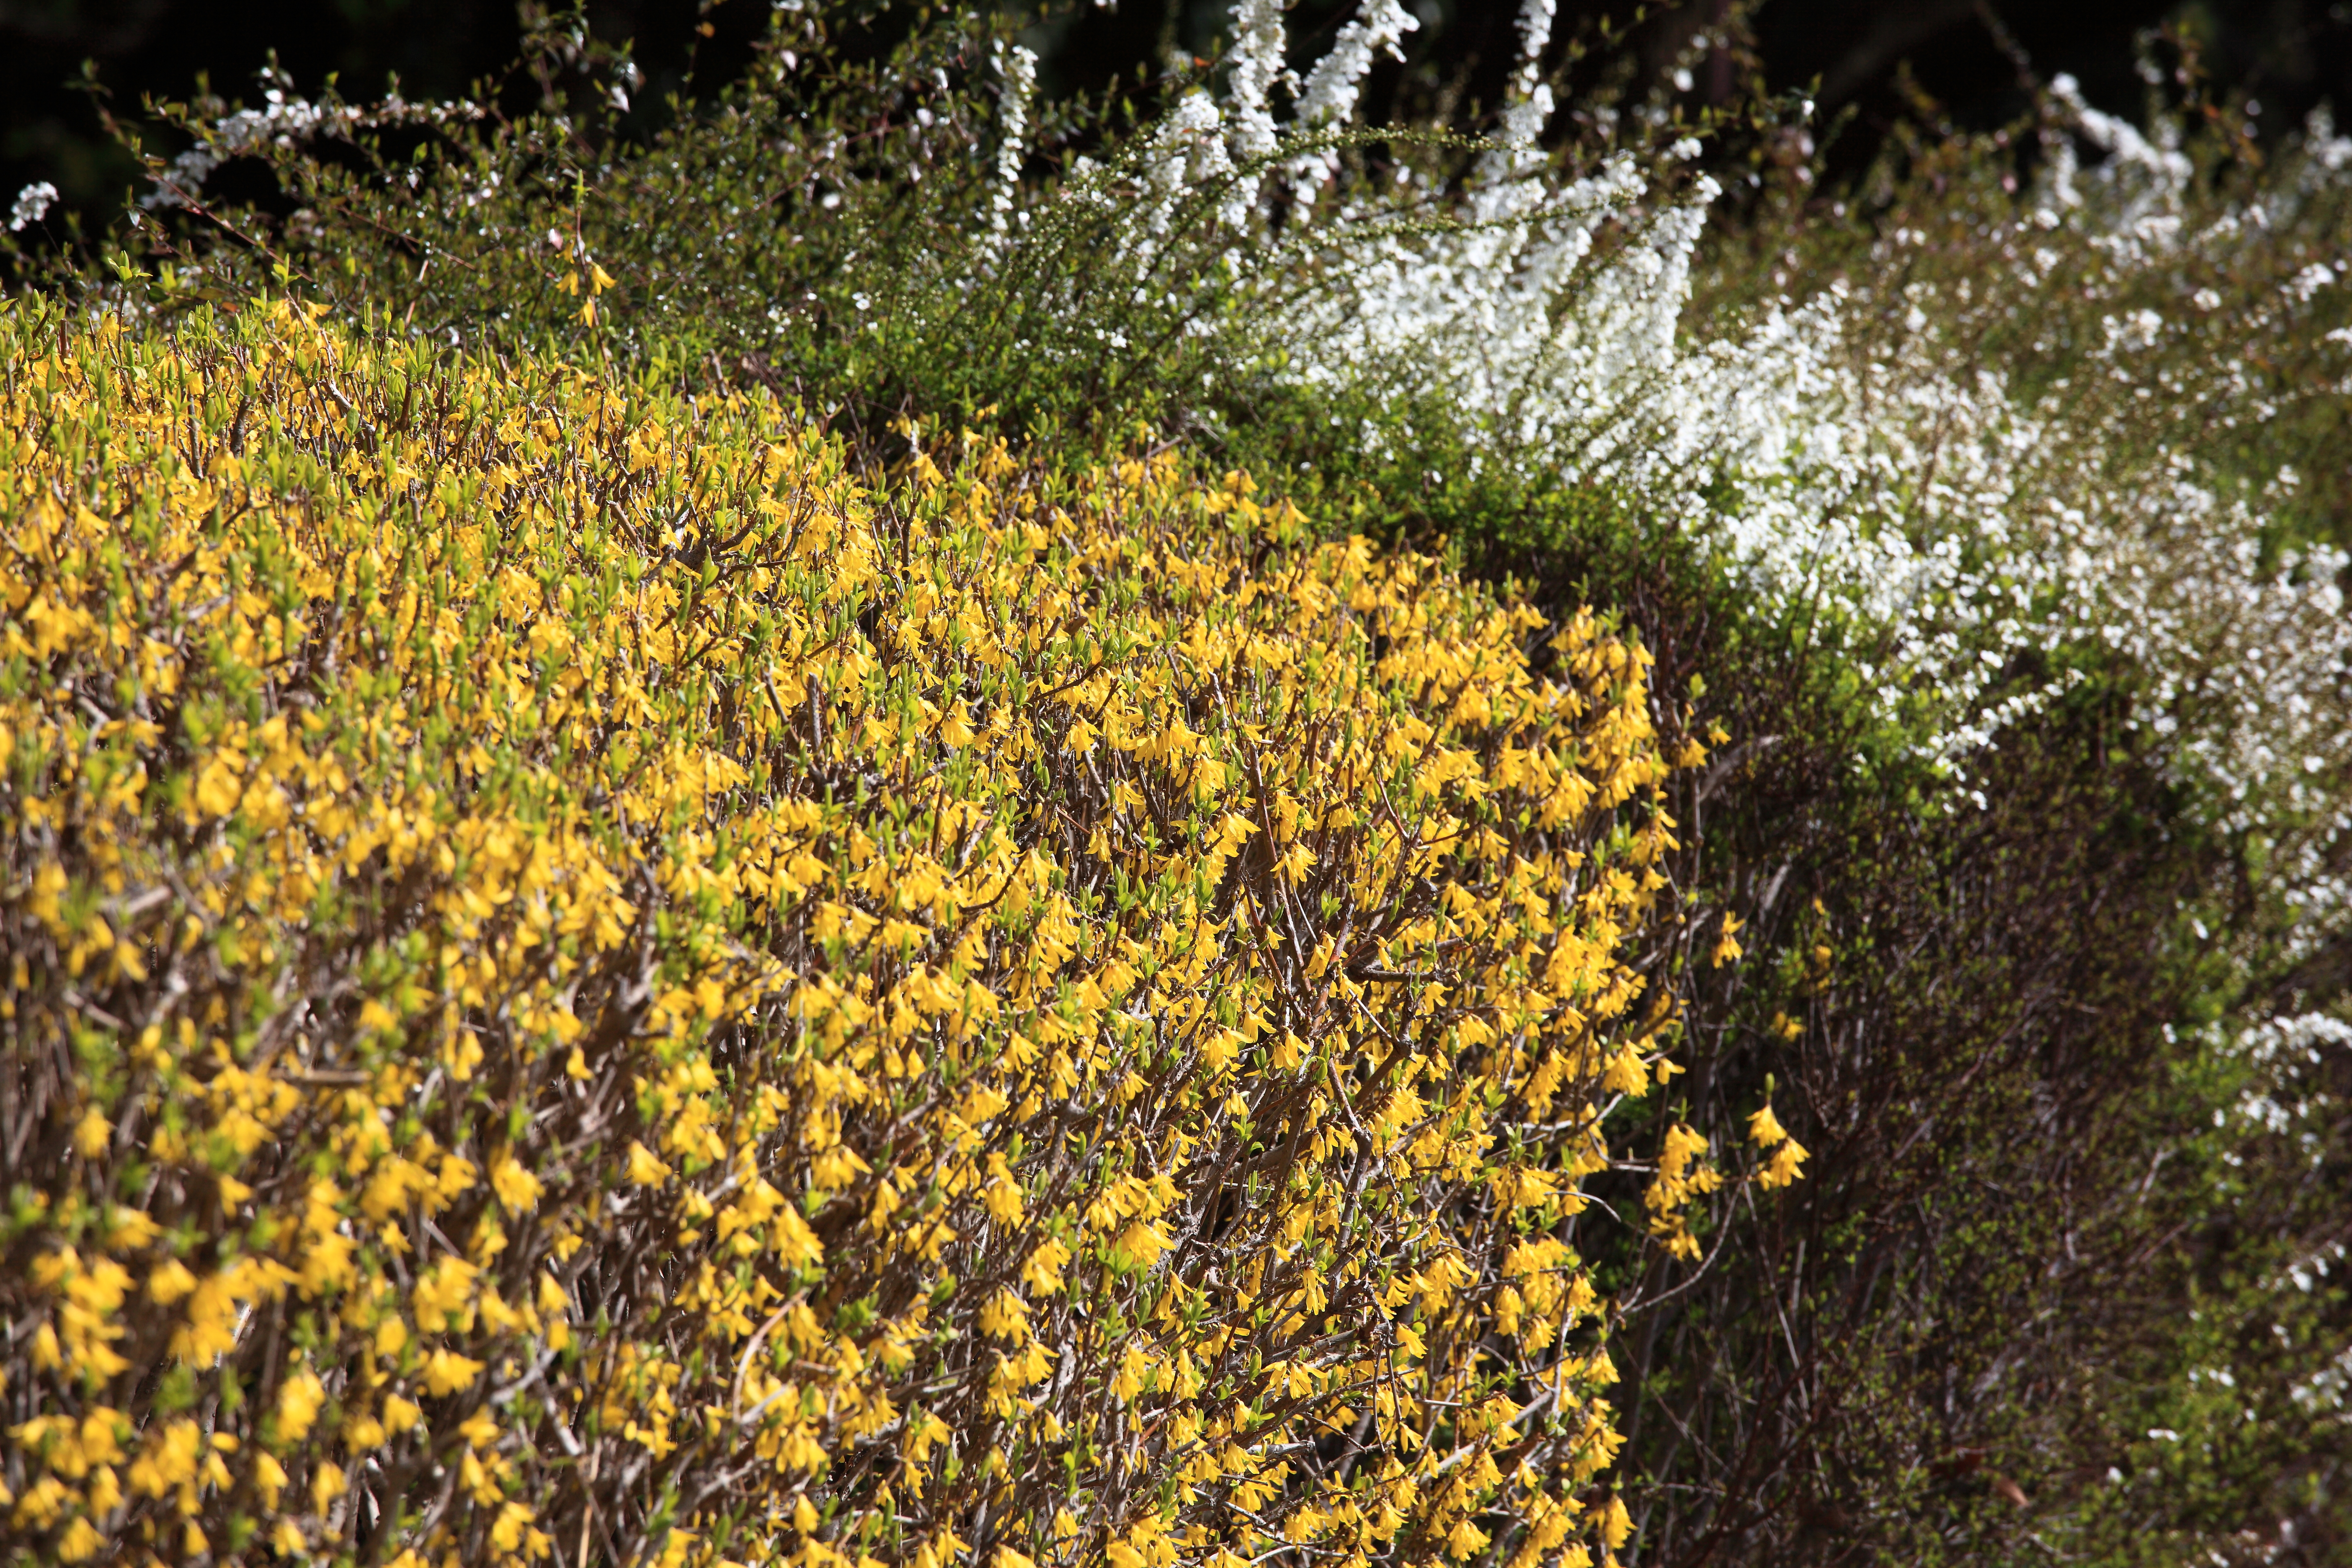
plant, meadow, sunlight, leaf, flower, high, autumn, botany, yellow, flora, wildflower, shrub, 5d, hires, markii, hi, res, resolution, flowering plant, daisy family, annual plant, land plant